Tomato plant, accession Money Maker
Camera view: vertical (180 deg); turntable rotation: 180 degrees
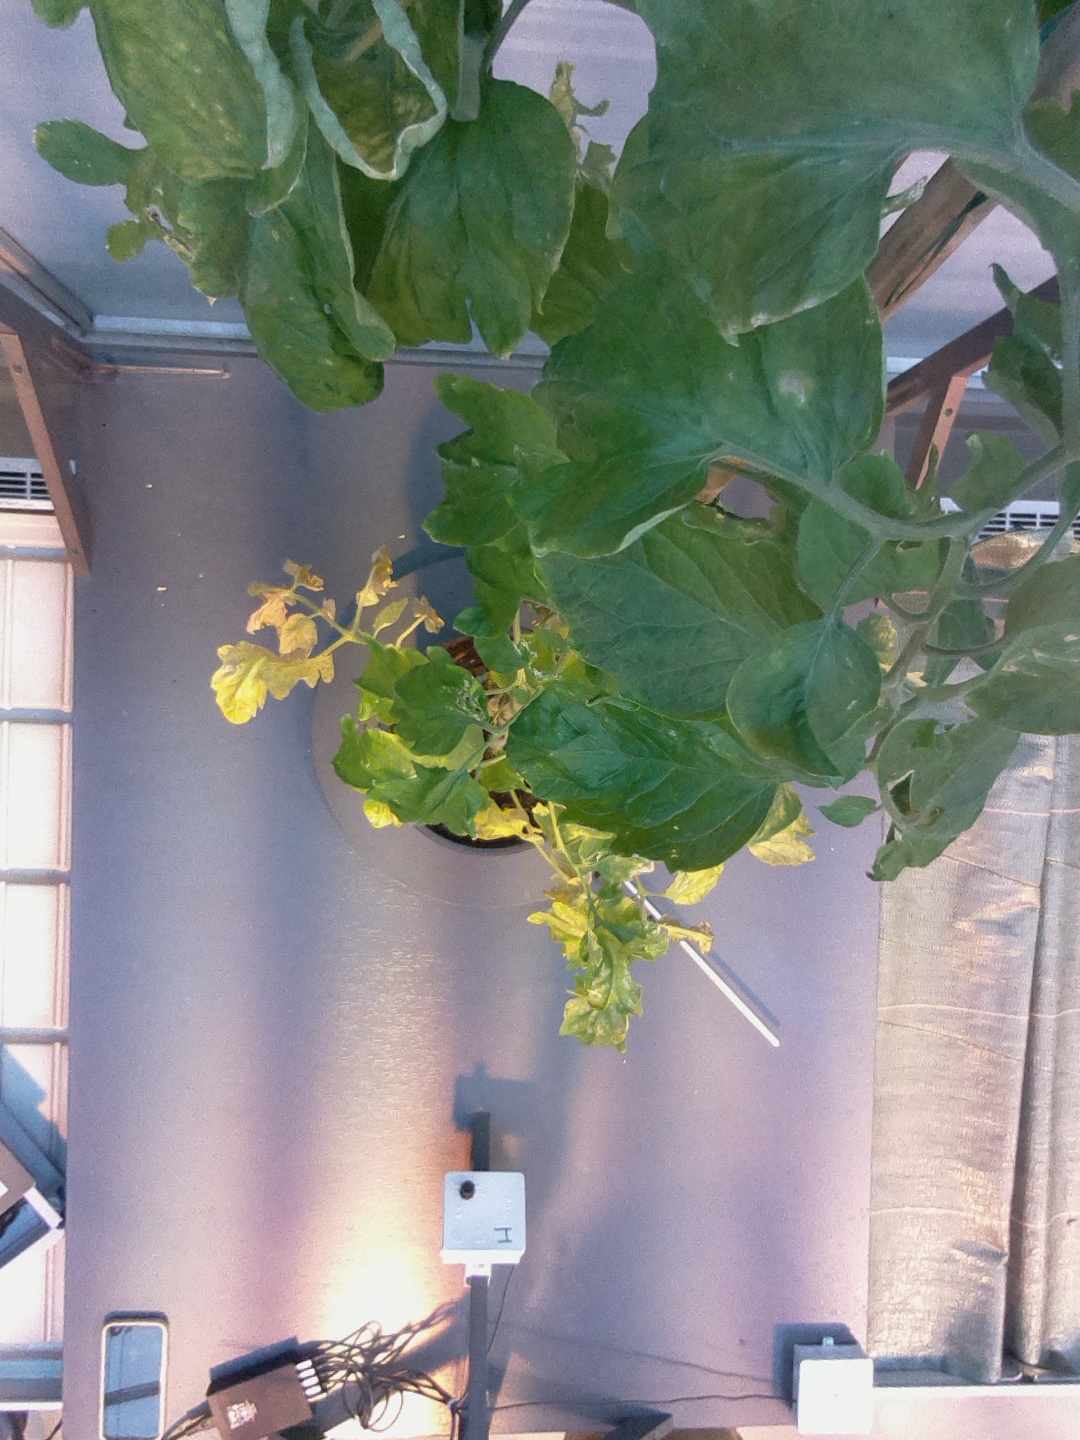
BBCH growth stage 78: 80% -90% of final fruit size